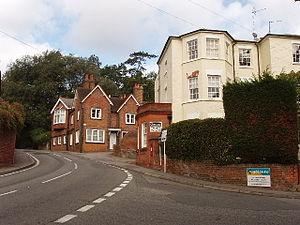
Taplow est un village et une paroisse civile du Buckinghamshire, en Angleterre. Il est situé sur la rive orientale de la Tamise, en face de la ville de Maidenhead. Administrativement, il relève du district de South Bucks. Au moment du recensement de 2011, il comptait 1 669 habitants.